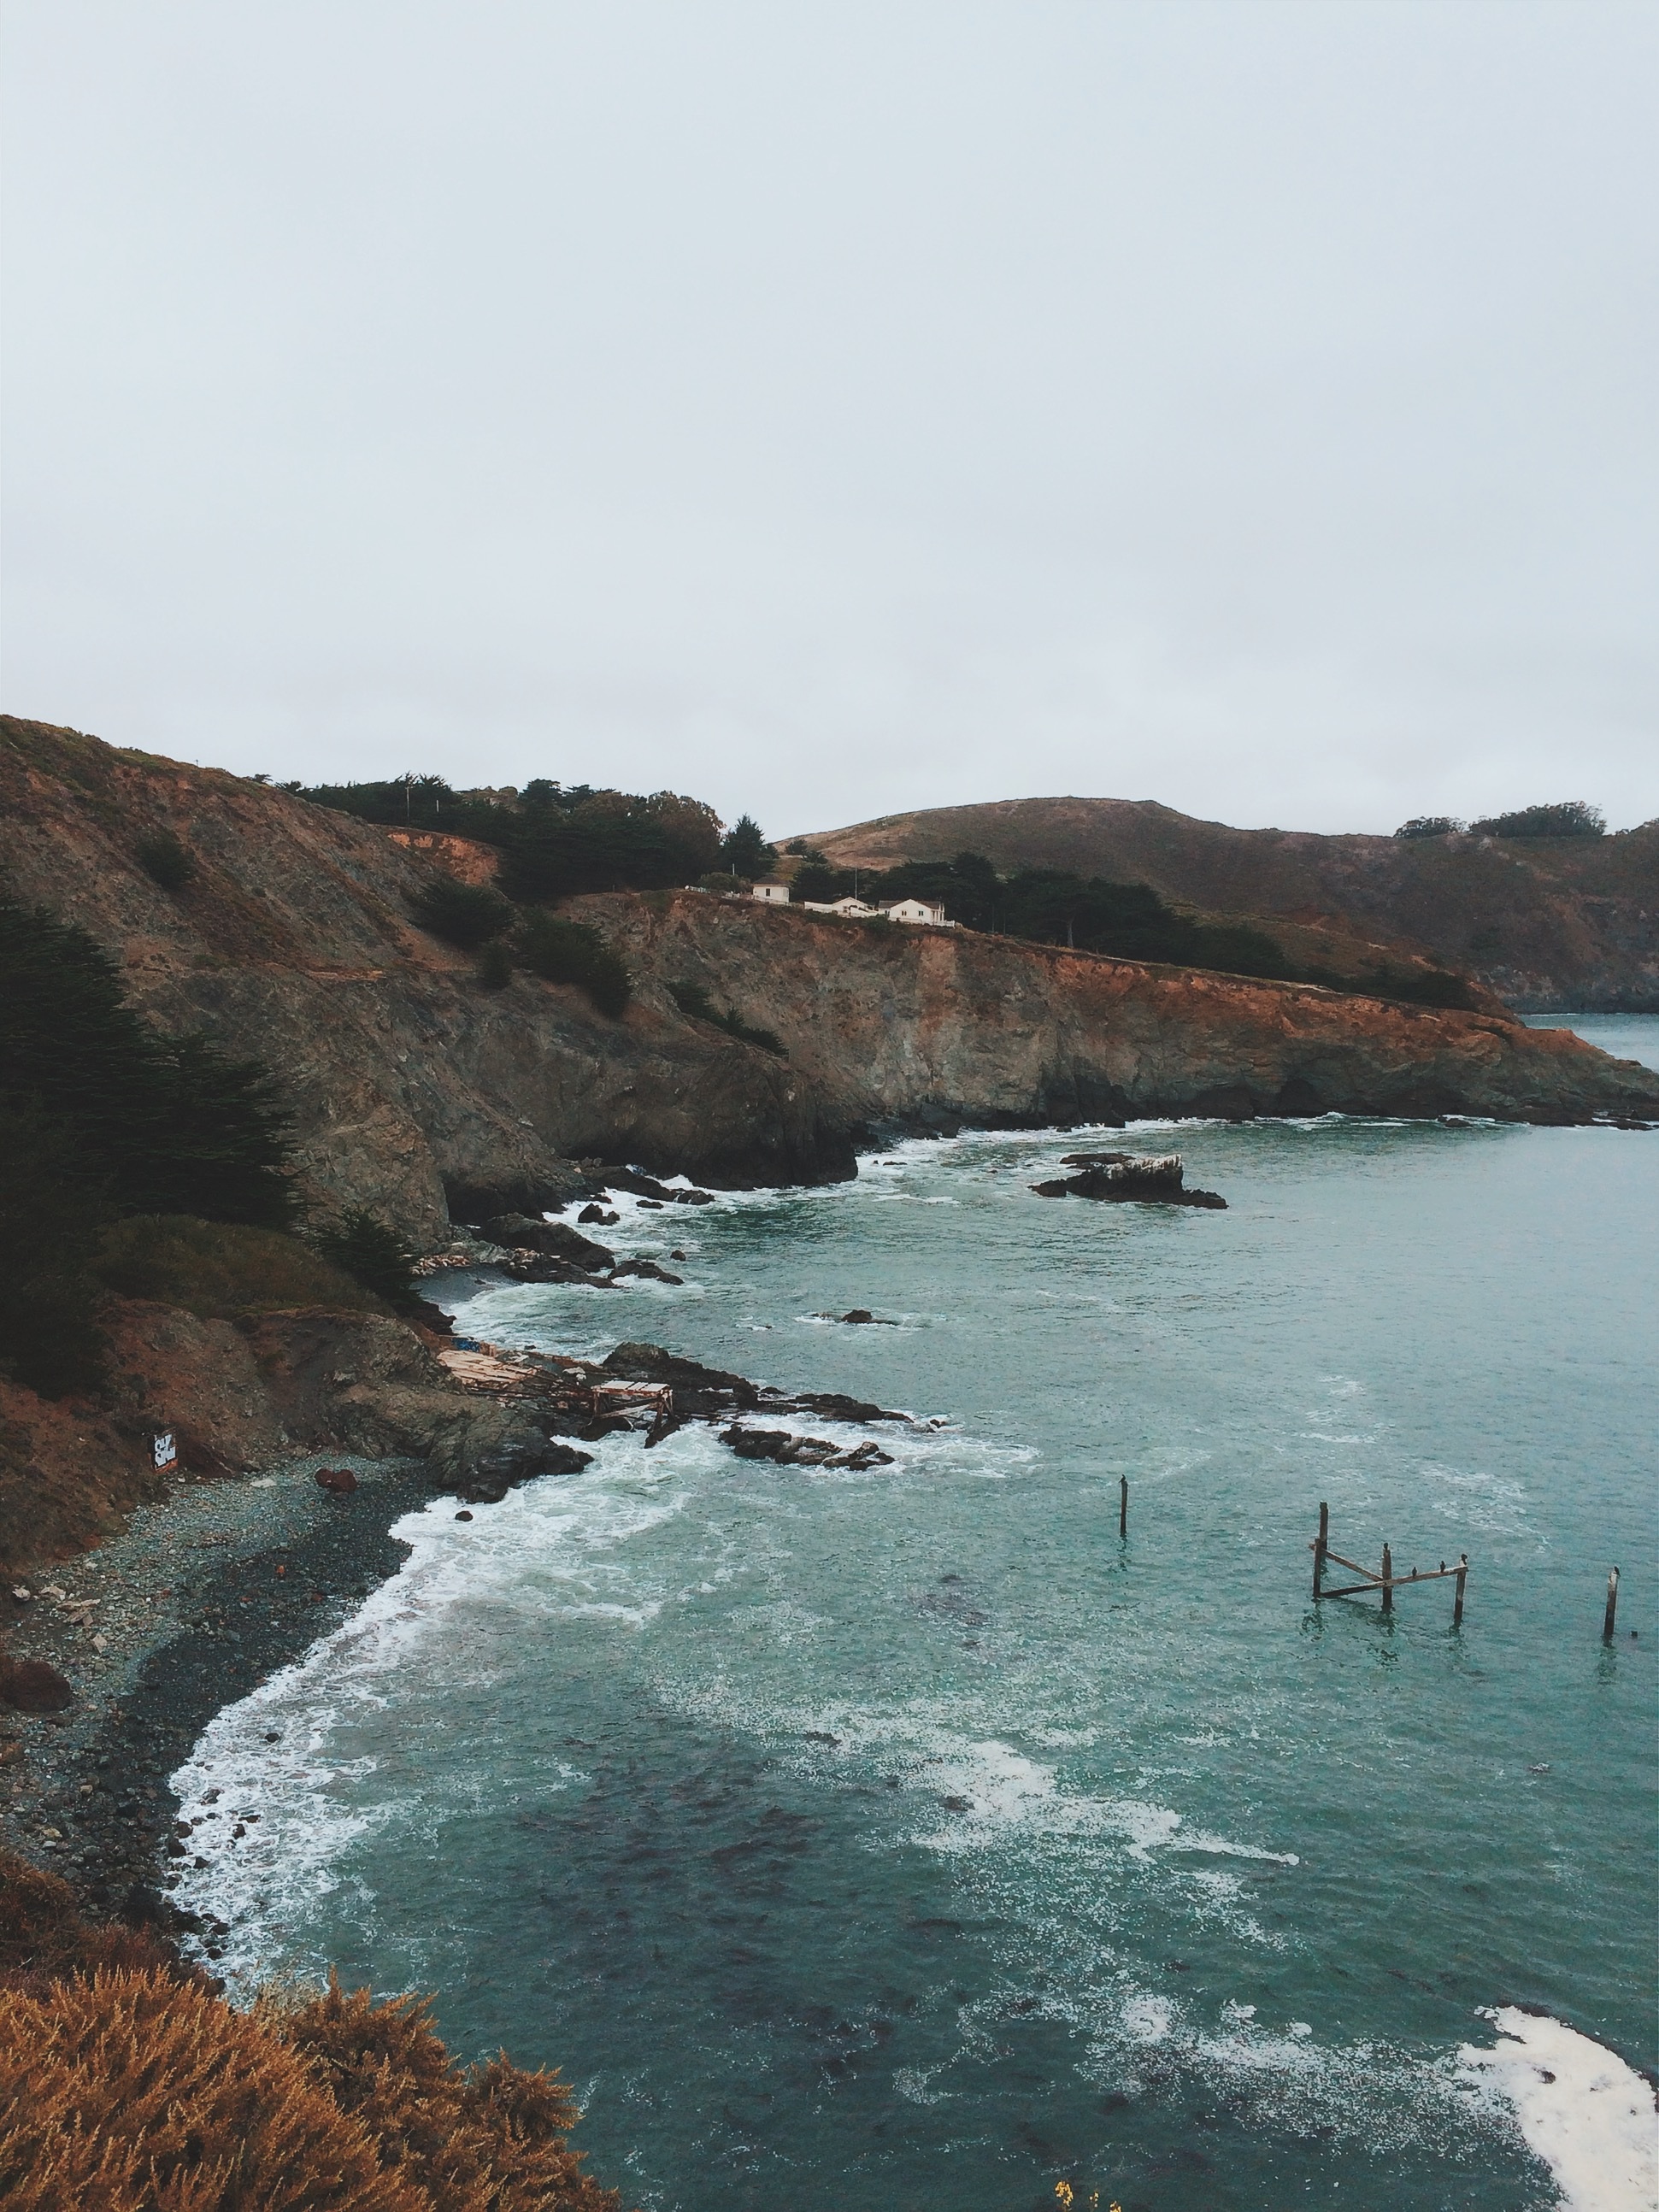
beach, sea, coast, water, rock, ocean, shore, wave, cliff, cove, bay, terrain, body of water, loch, cape, landform, geographical feature